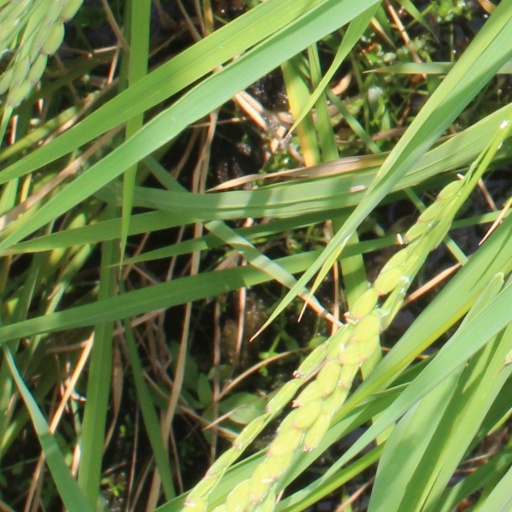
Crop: rice